Willisham

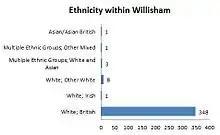
Bar graph showing the ethnic composition of Willisham using data from the 2011 census.

The 2011 census data shows that Willisham is predominantly a White British area of residence with 96.1% of the population describing themselves as this. The rest of the population is made up of much smaller ethnic groups which are; Other White at 2.2%, White and Asian at 0.8%, Asian British at 0.3%, White Irish at 0.3% and Other Mixed at 0.3%.